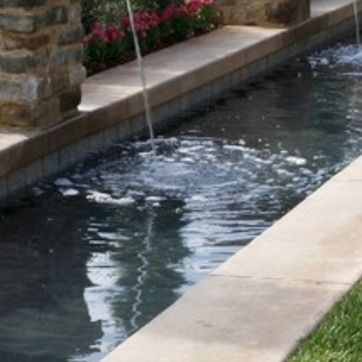
Material: water